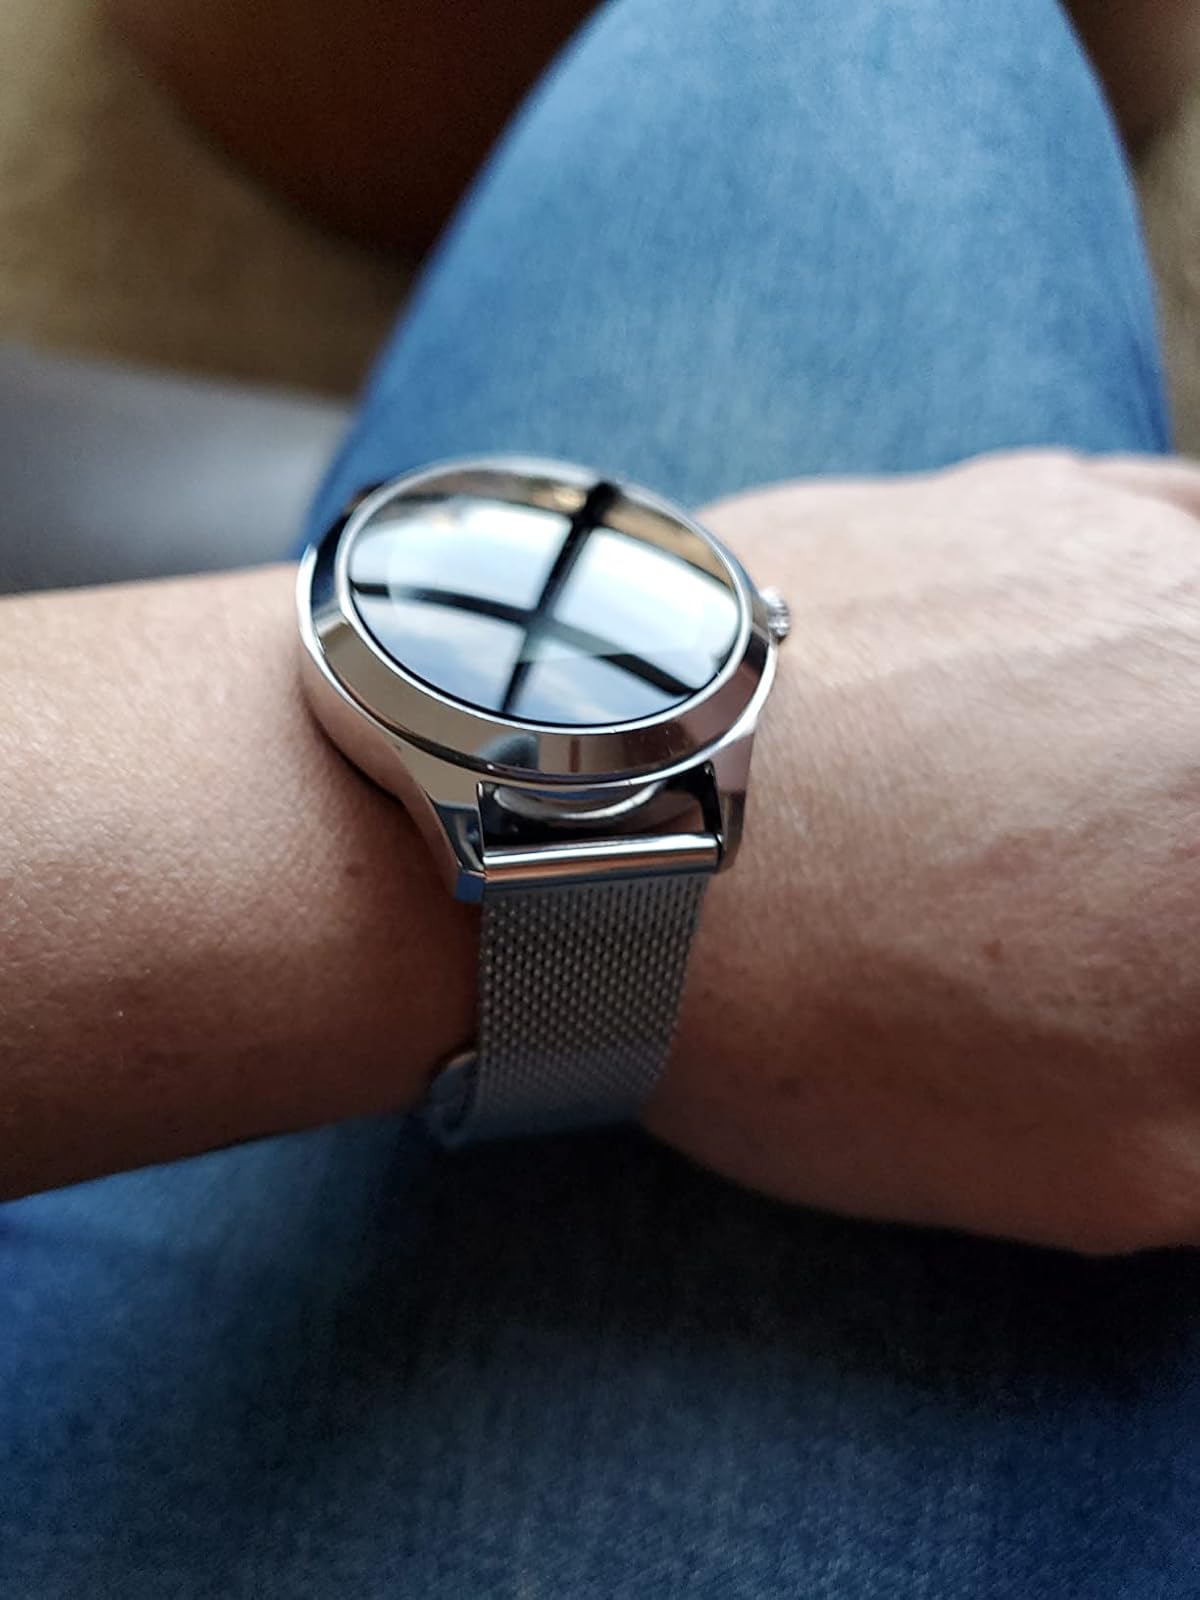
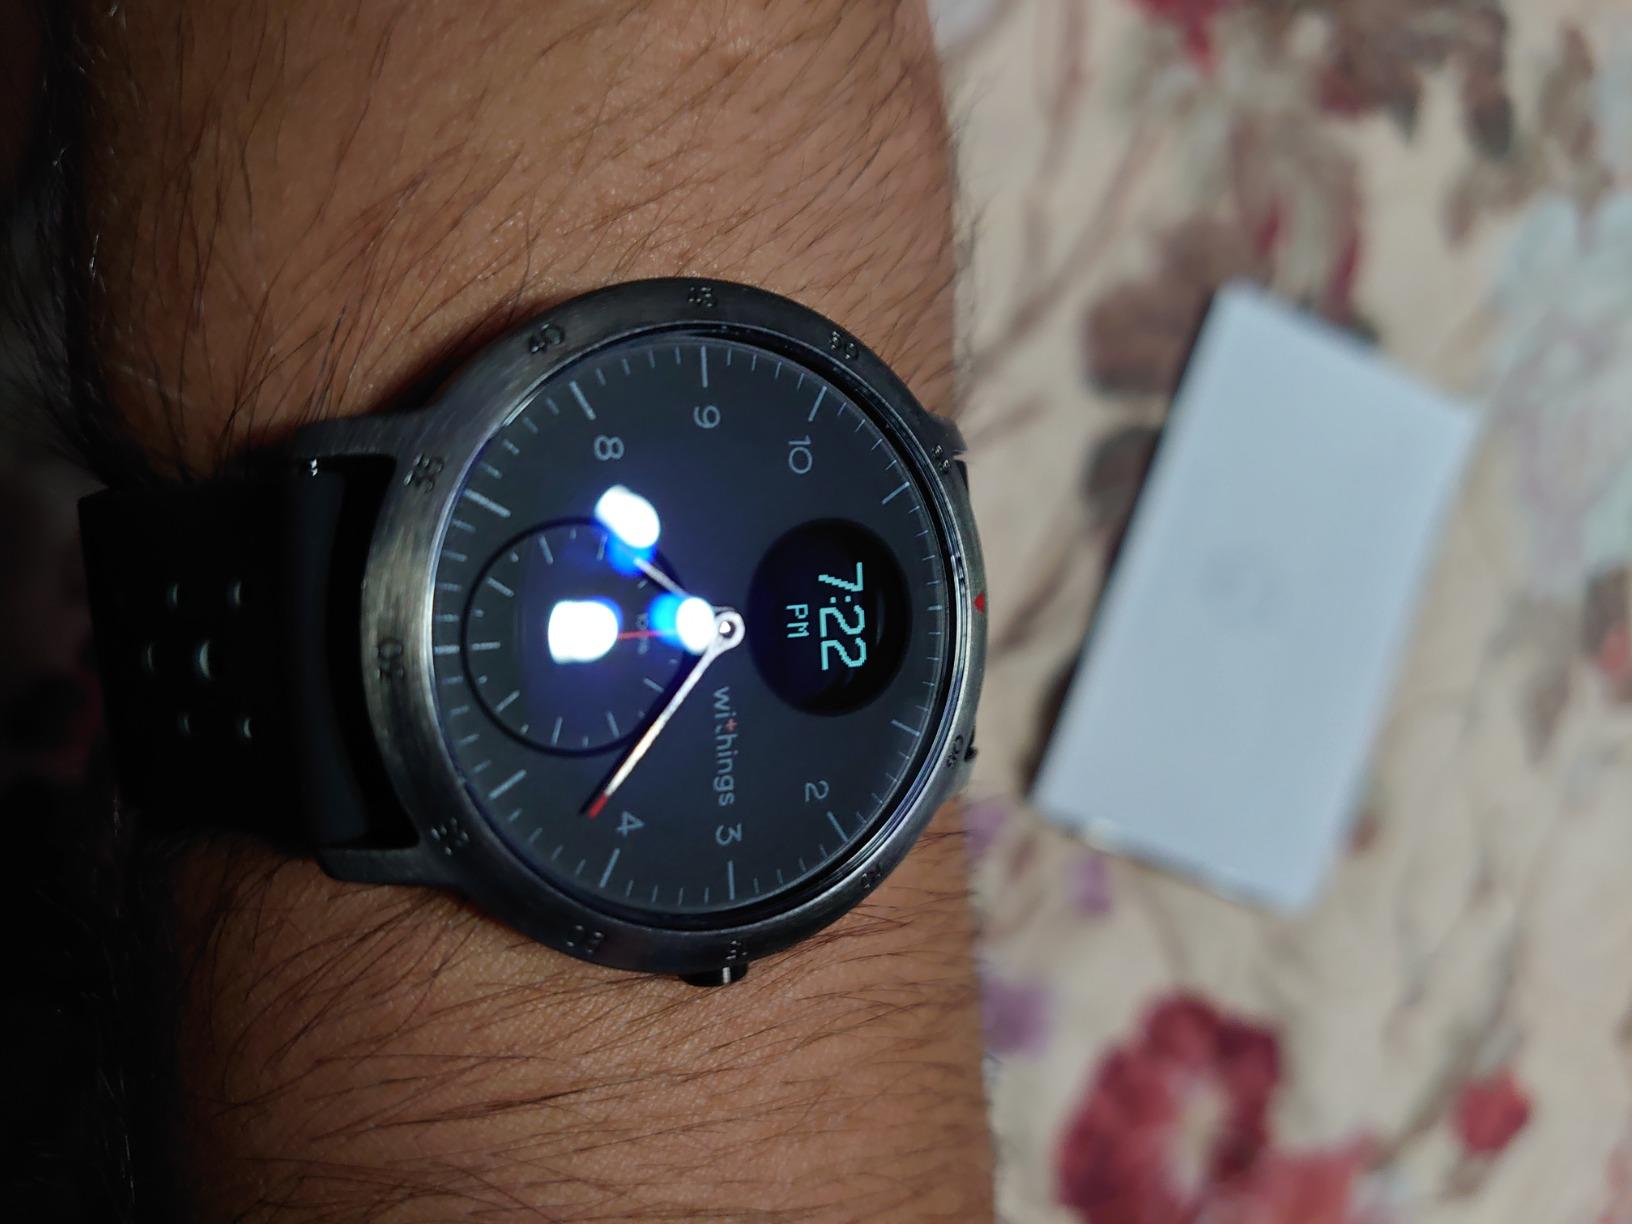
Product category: smartwatch
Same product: no